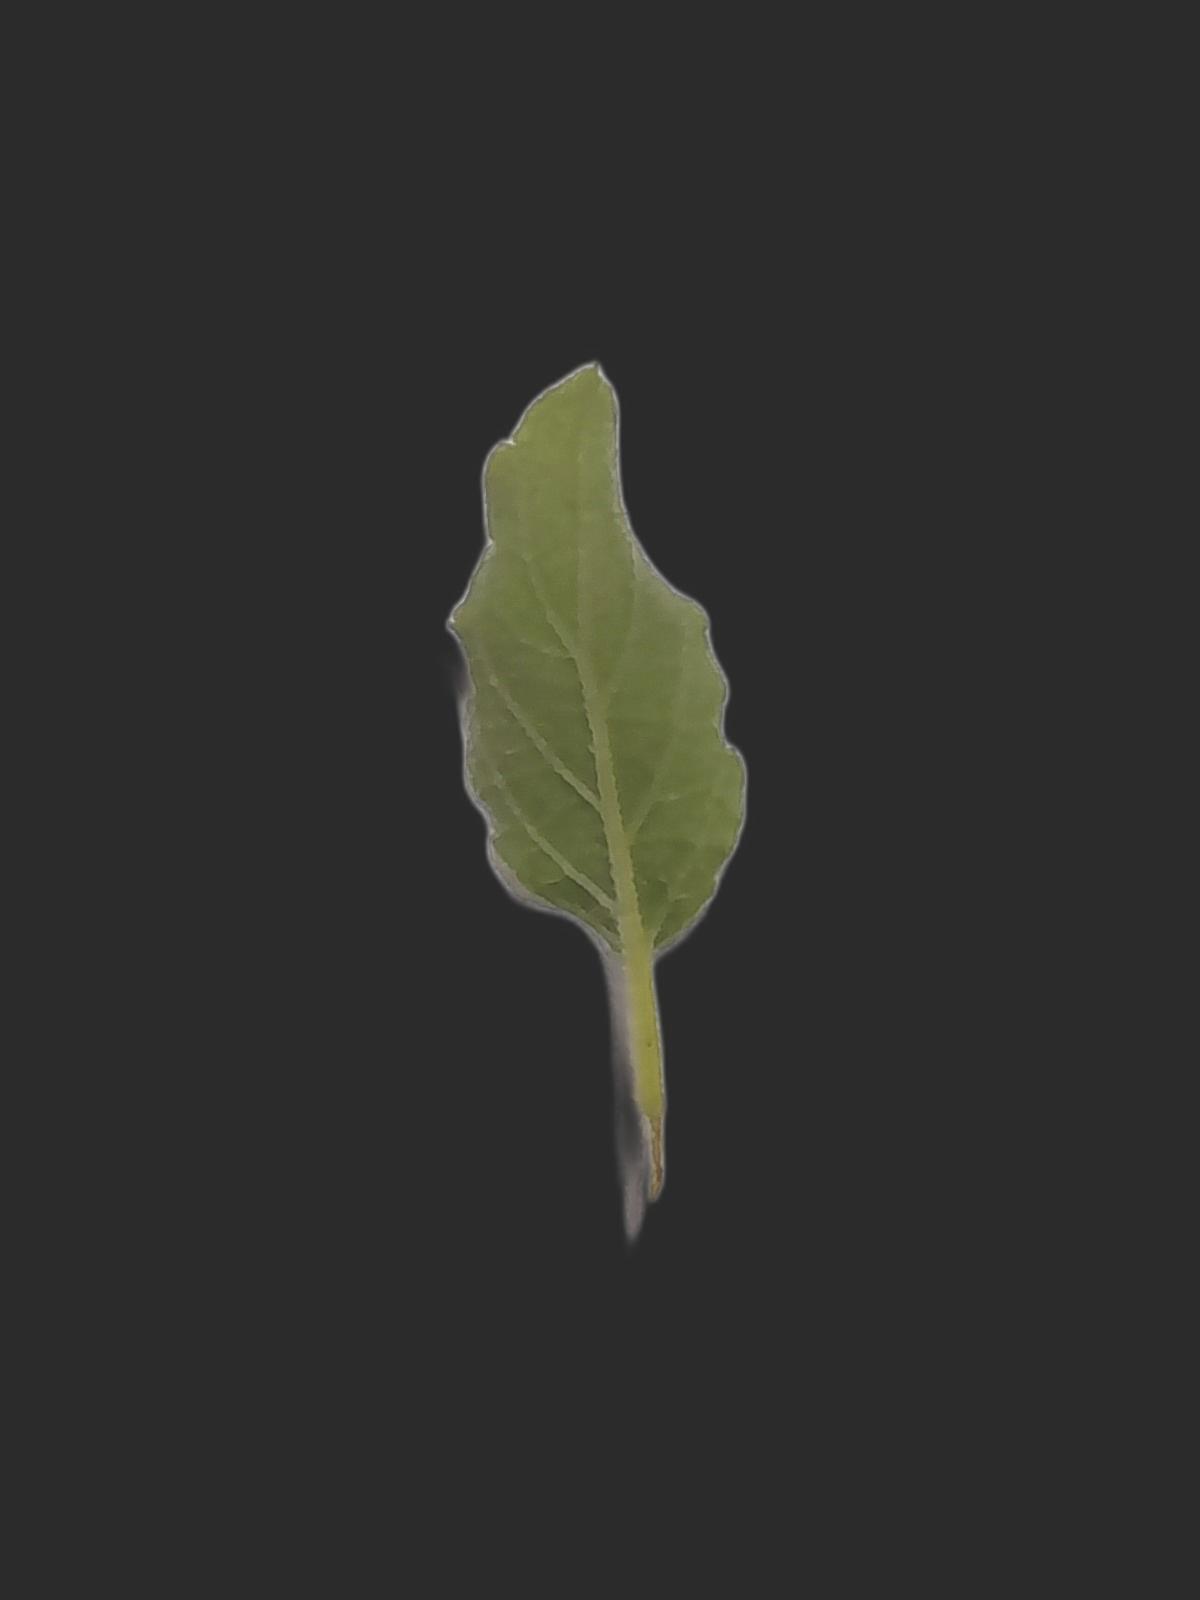
Plant: Tulsi